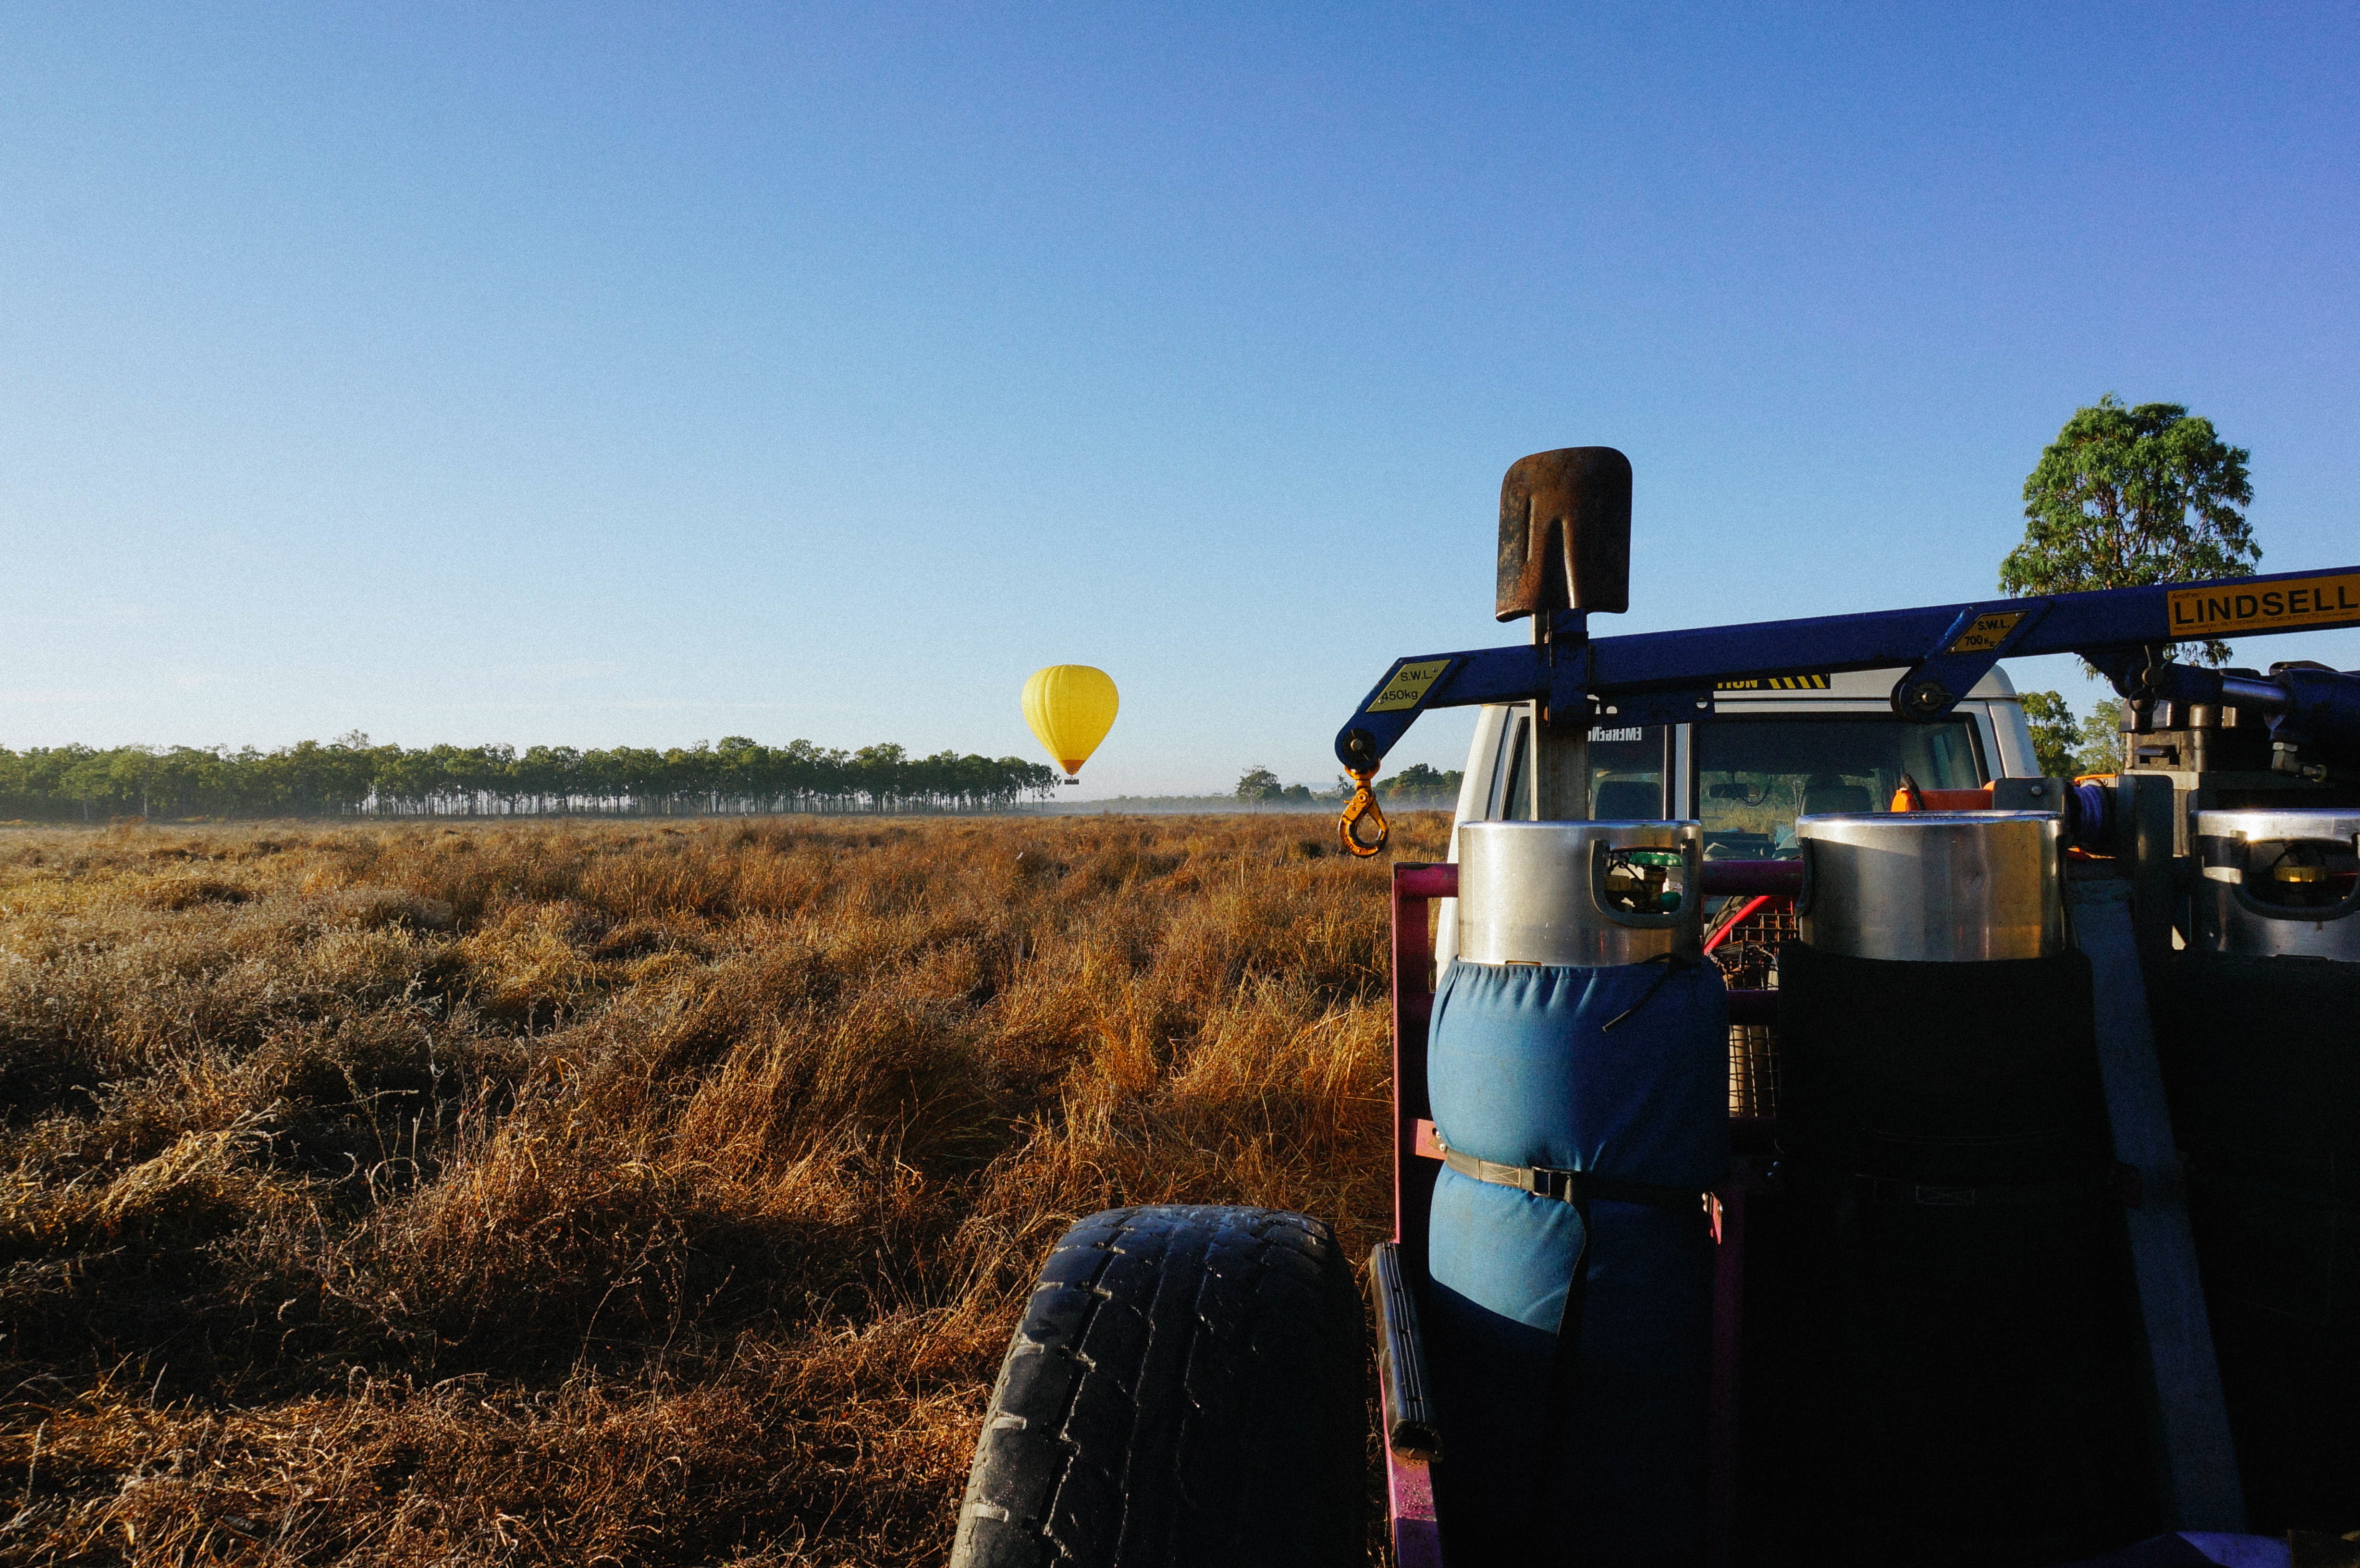
field, transport, vehicle, agriculture, atmosphere of earth